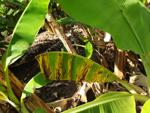
Label: segatoka